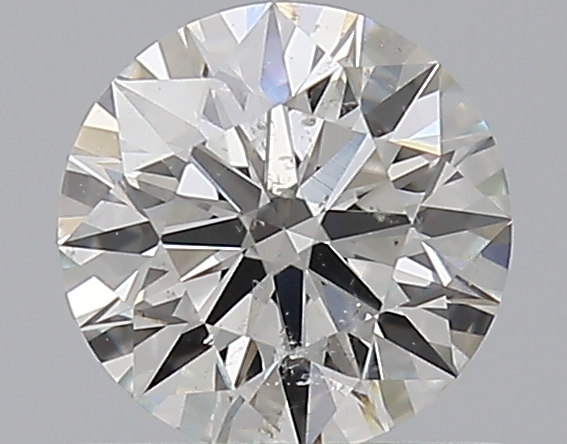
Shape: round
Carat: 0.65
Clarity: SI2
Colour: G
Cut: EX
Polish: VG
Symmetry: EX
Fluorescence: F
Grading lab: GIA
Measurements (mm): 5.56 x 5.58 x 3.44